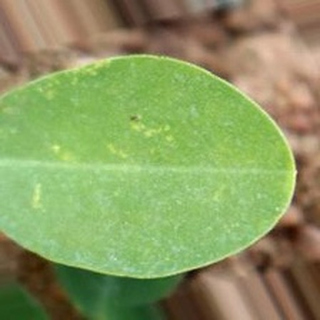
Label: healthy_groundnut